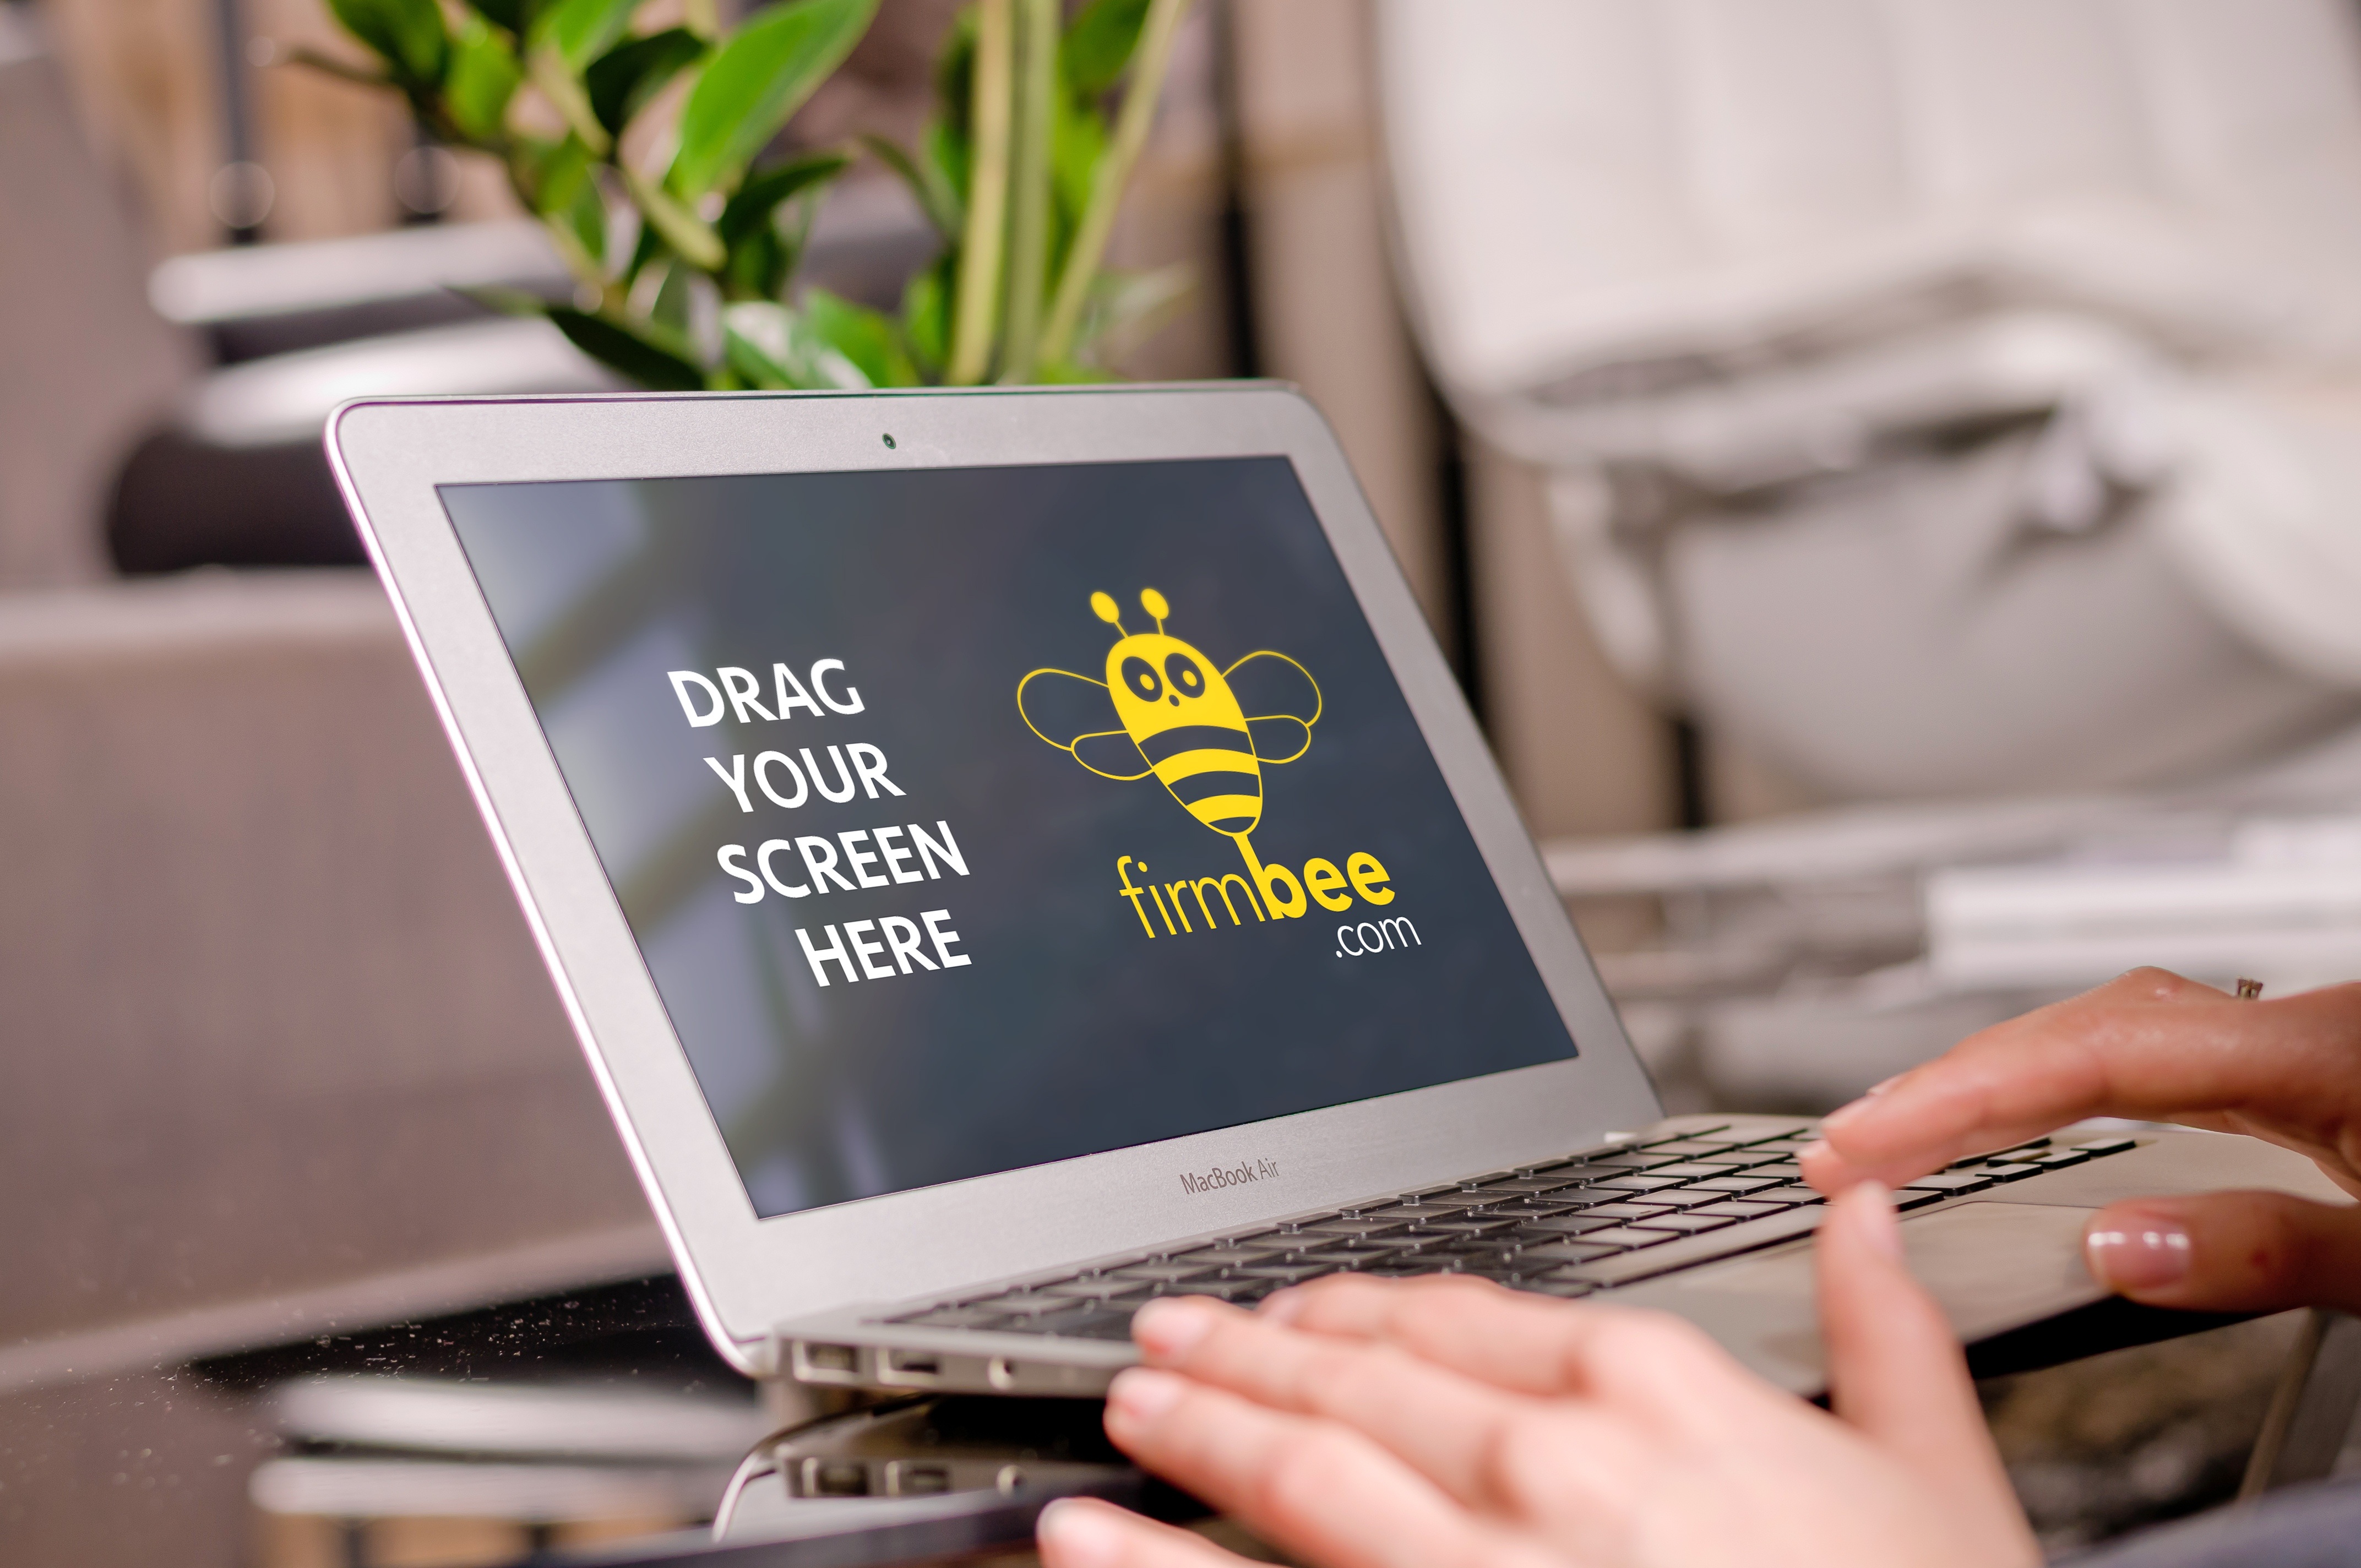
laptop, desk, computer, macbook, mac, writing, work, hand, apple, person, woman, notepad, corporate, money, office, gadget, professional, business, brand, cash, bank, macbook air, macbook pro, design, freelancer, banking, bill, document, job, tax, economy, businessman, financial, success, accountant, management, career, paperwork, app, finance, entrepreneur, analysis, investment, budget, accounting, account, bookkeeping, expert, calculation, manager, business woman, bookkeeper, mobie